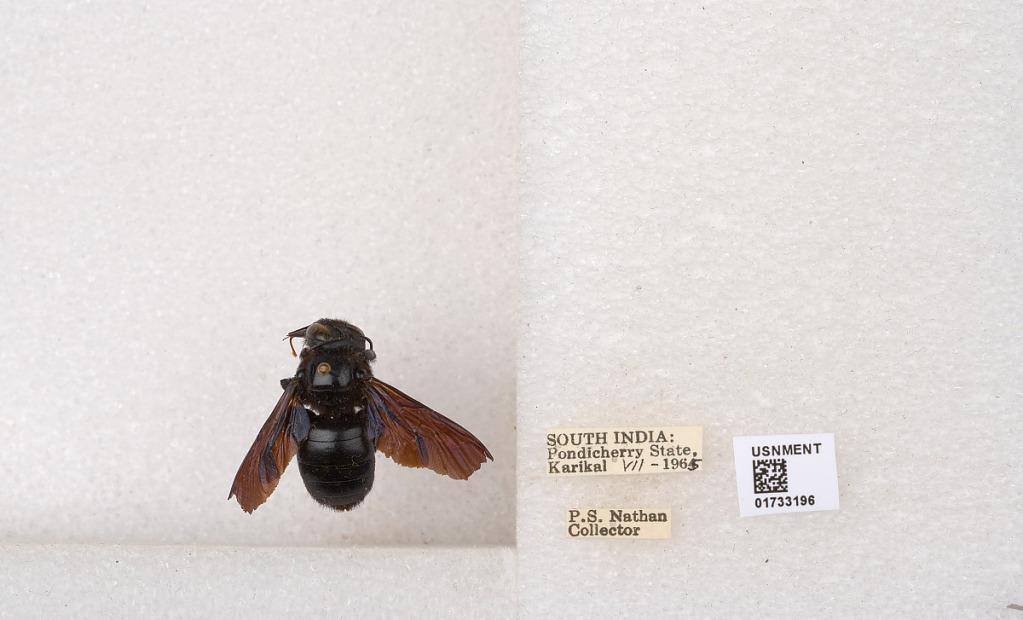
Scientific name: Xylocopa (Ctenoxylocopa) fenestrata (Fabricius)
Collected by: P. Nathan
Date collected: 1965-7-1
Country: India
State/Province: Puducherry
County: Karaikal
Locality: Karikal